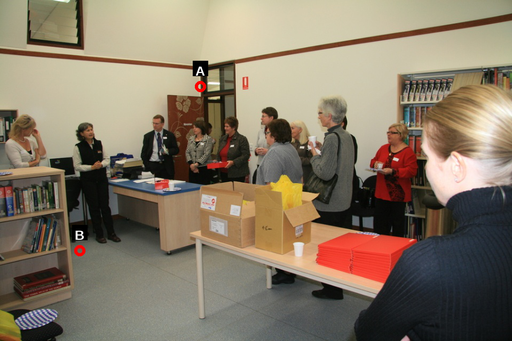
Question: Two points are circled on the image, labeled by A and B beside each circle. Which point is closer to the camera?
Select from the following choices.
(A) A is closer
(B) B is closer
Answer: B